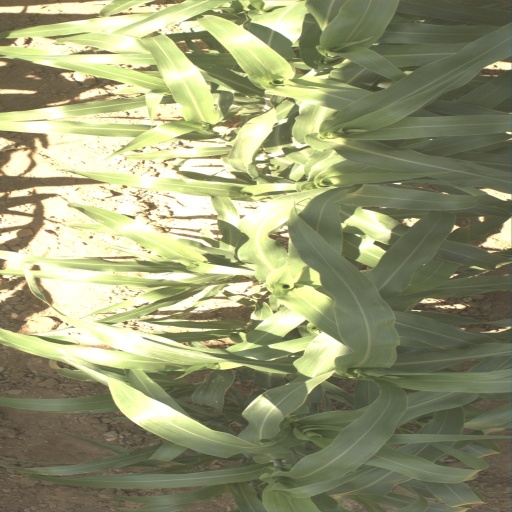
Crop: sorghum